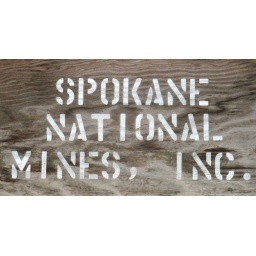
This sign is in a building at the Ghost Town of Bannock,Montana.